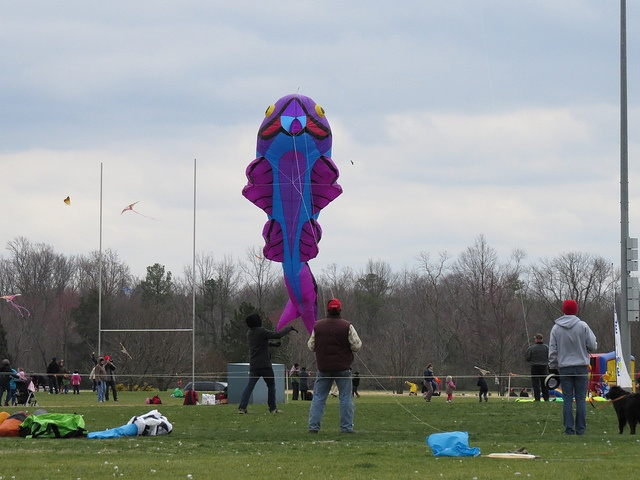
Many people have gathered at the field to fly kites.
a giant fish kite in the air
A group of people in a field trying to fly a kite
A group of people in a grassy area with a large kite.
People in a park trying to fly a large purple kite that looks like a fish.